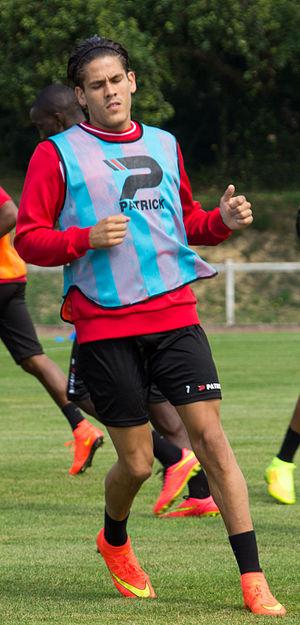
Dorian Leveque à l'entrainement le 11 juillet 2014
Dorian Lévêque, né le 22 novembre 1989 à Hyères, est un footballeur français évoluant au poste d’arrière gauche.